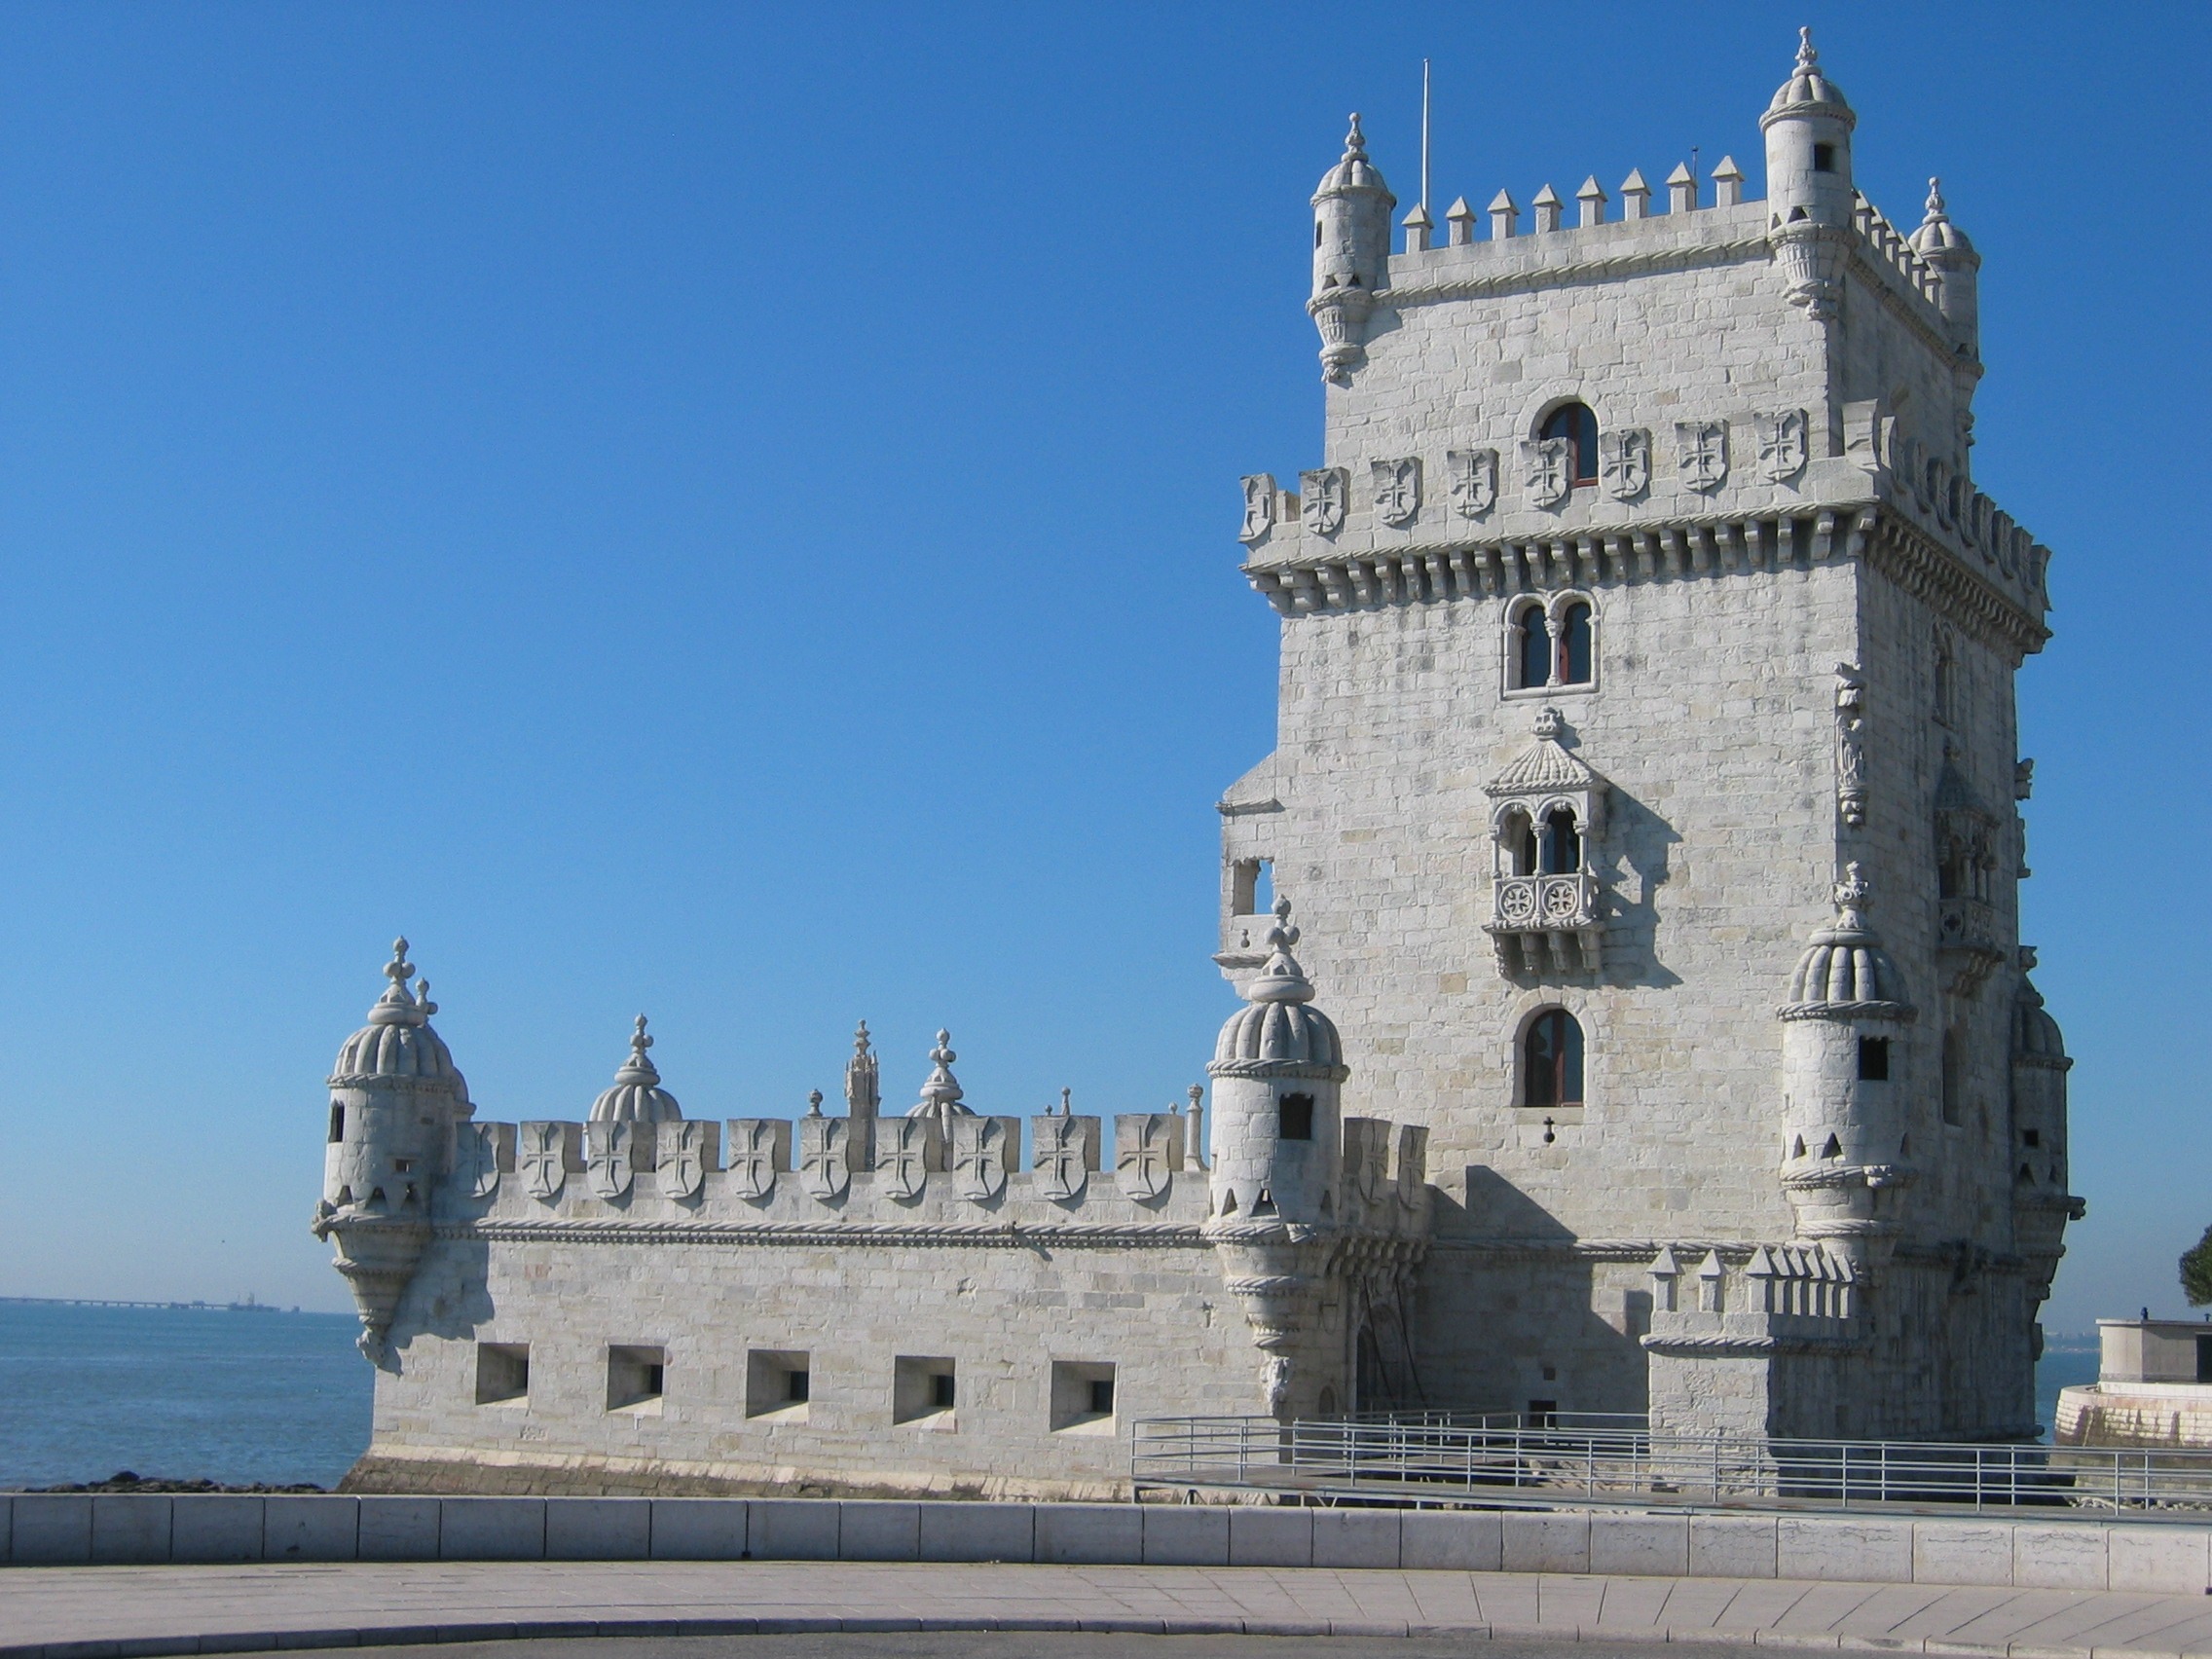
building, chateau, palace, travel, europe, tower, castle, landmark, cathedral, tourism, place of worship, bell tower, medieval, portugal, historical, royal, lisbon, tours, historic site, ancient history